Gino Pedrazzoli

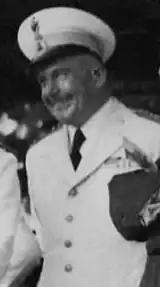

Gino Pedrazzoli (2 August 1884 – 1 January 1973) was an Italian general during World War II.